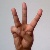
The image shows a hand gesture representing the letter 'W' in Indian Sign Language.